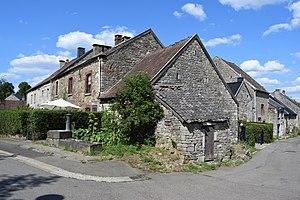
Vue du hameau de Ham, sur le plateau surplombant la boucle de l'Ourthe, entre Esneux et Hony (province de Liège, en Belgique).